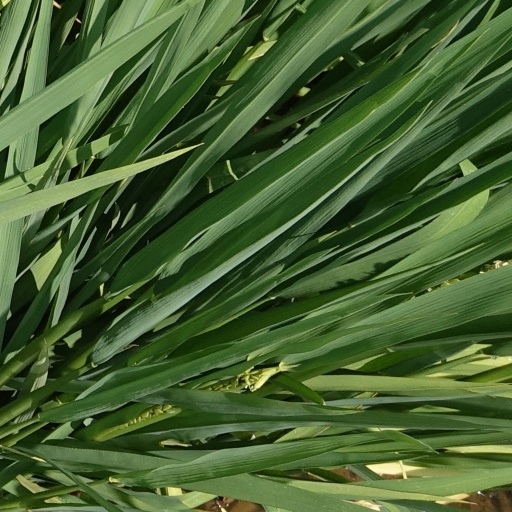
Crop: rice